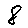
Label: 8